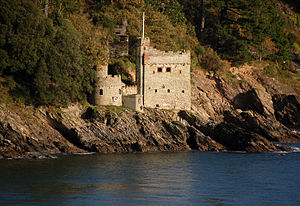
Borge og slotte i England / Devon
Denne liste over borge og slotte i England er ikke en liste over alle bygninger og steder, hvor ordet ”castle” indgår i navnet eller en liste over bygninger, som er en borg i middelalderlig henseende. Det er heller ikke en liste over alle borge og slotte, der nogensinde er bygget i England: Mange er forsvundet sporløst, men er hovedsageligt en liste over bygninger og ruiner. De bygninger, som er bevaret, er alle blevet ændret i løbet af historien.